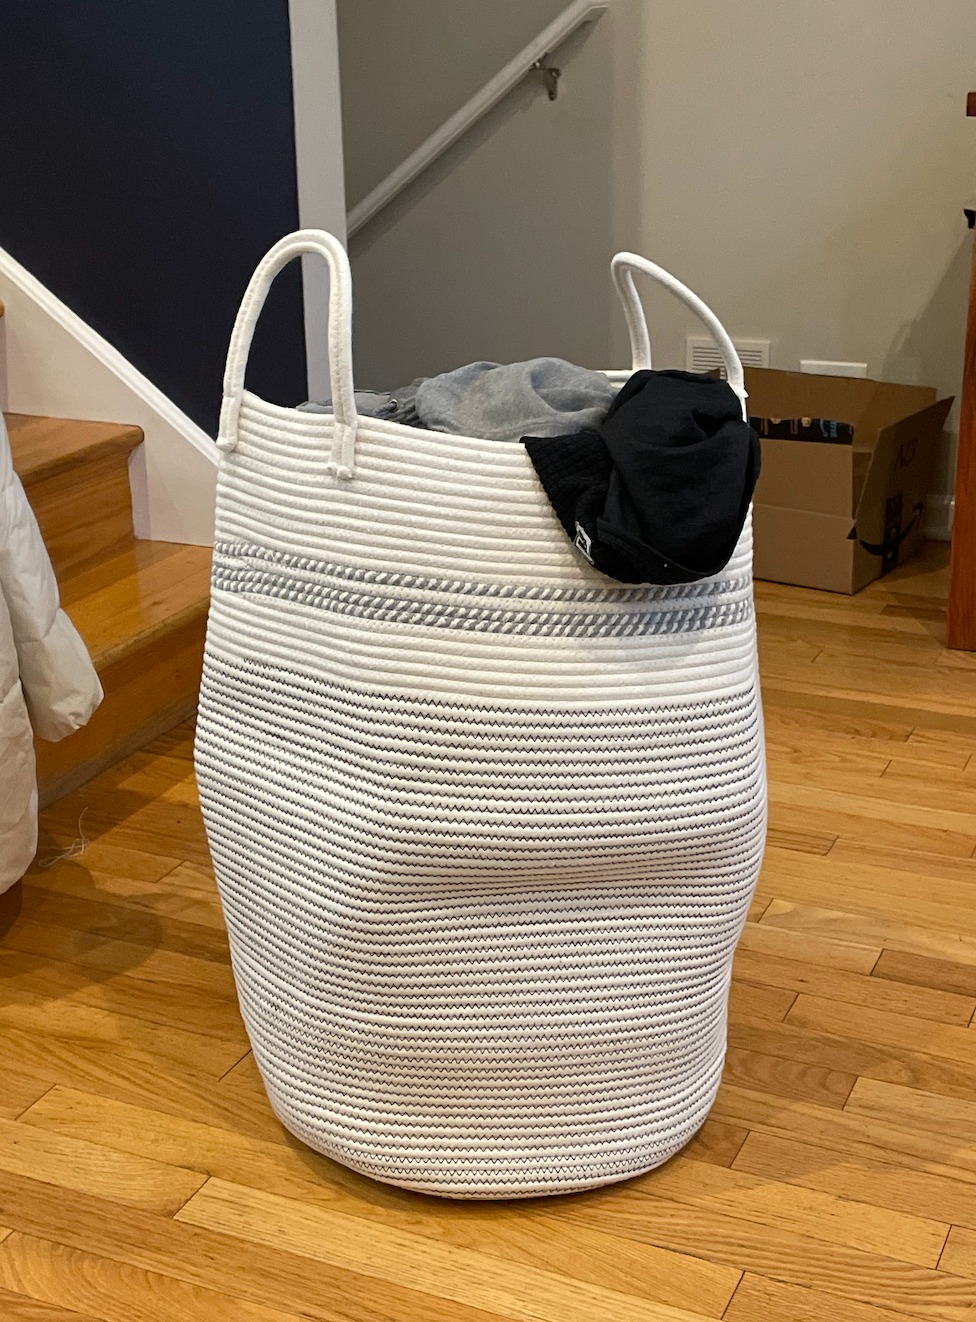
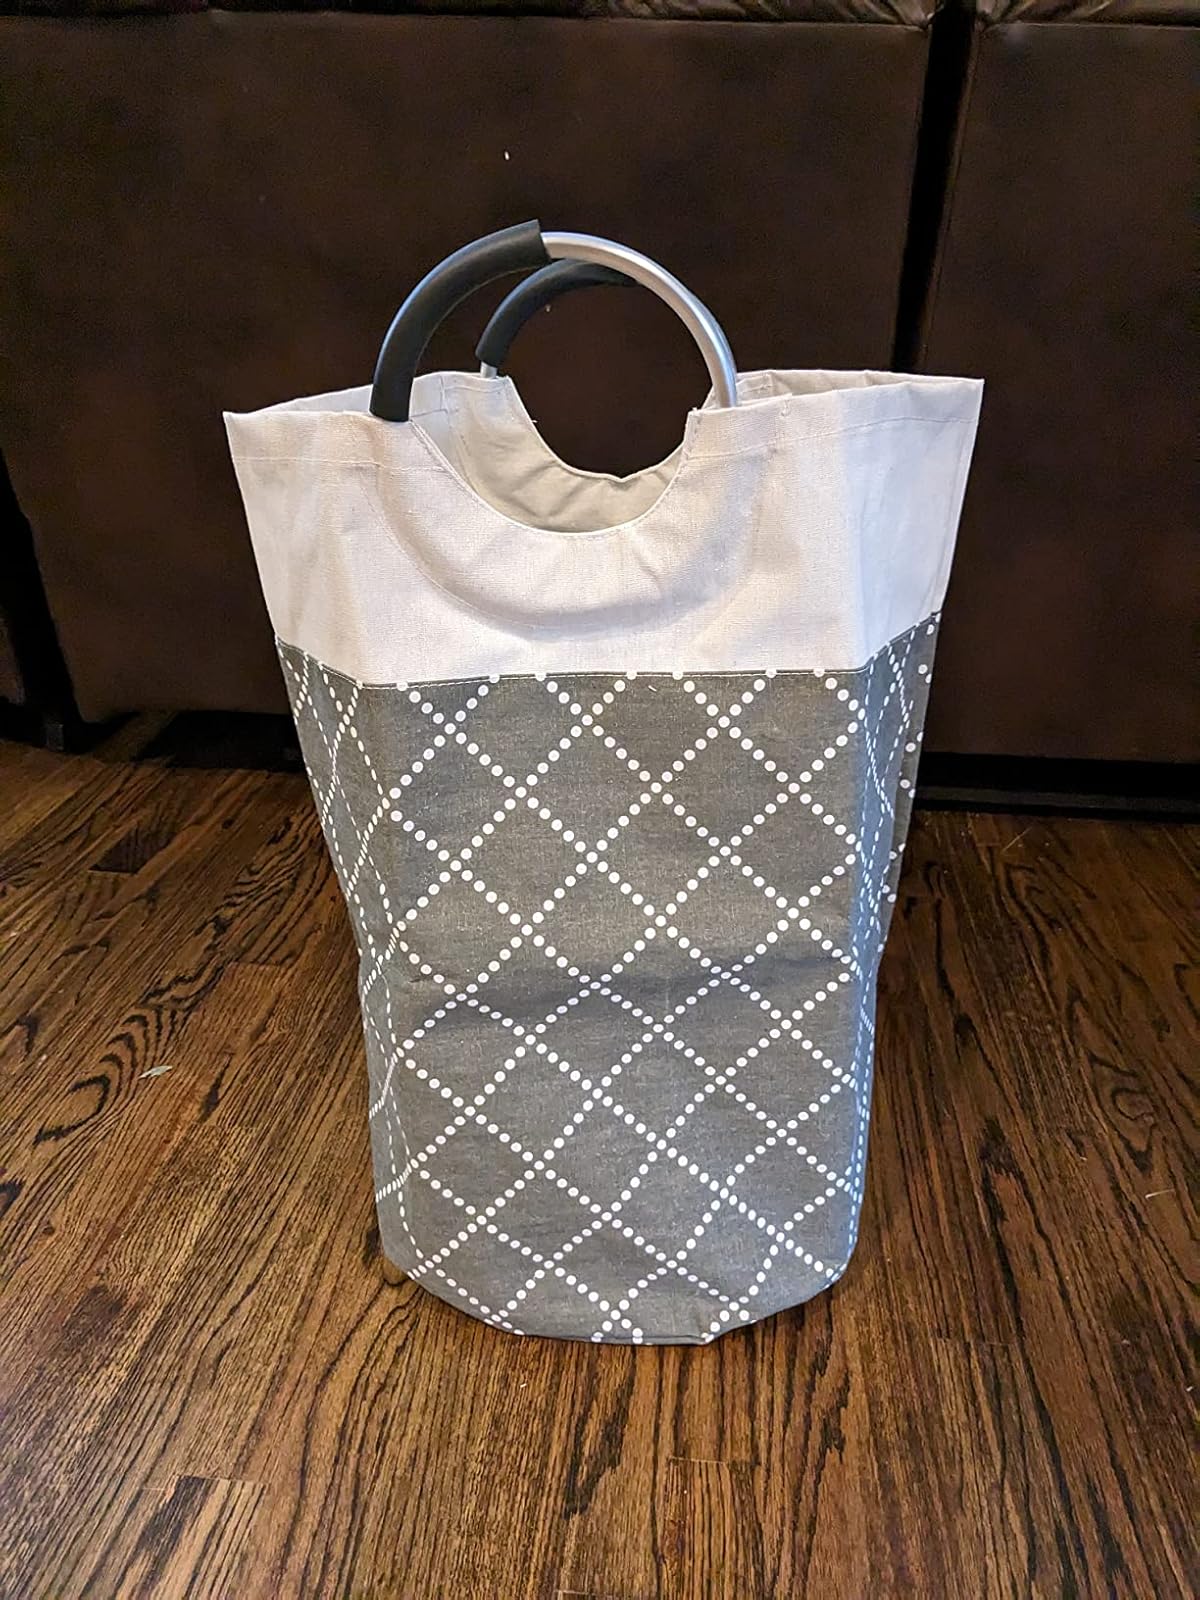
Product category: items_hamper
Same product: no